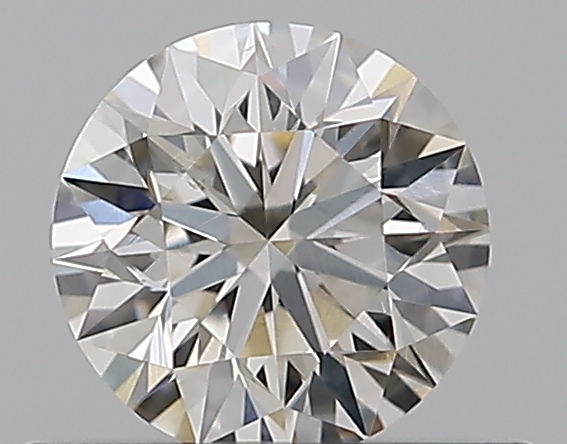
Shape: round
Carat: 0.5
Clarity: SI1
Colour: J
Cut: VG
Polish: EX
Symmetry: VG
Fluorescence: N
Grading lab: GIA
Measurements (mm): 5.04 x 5.07 x 3.19